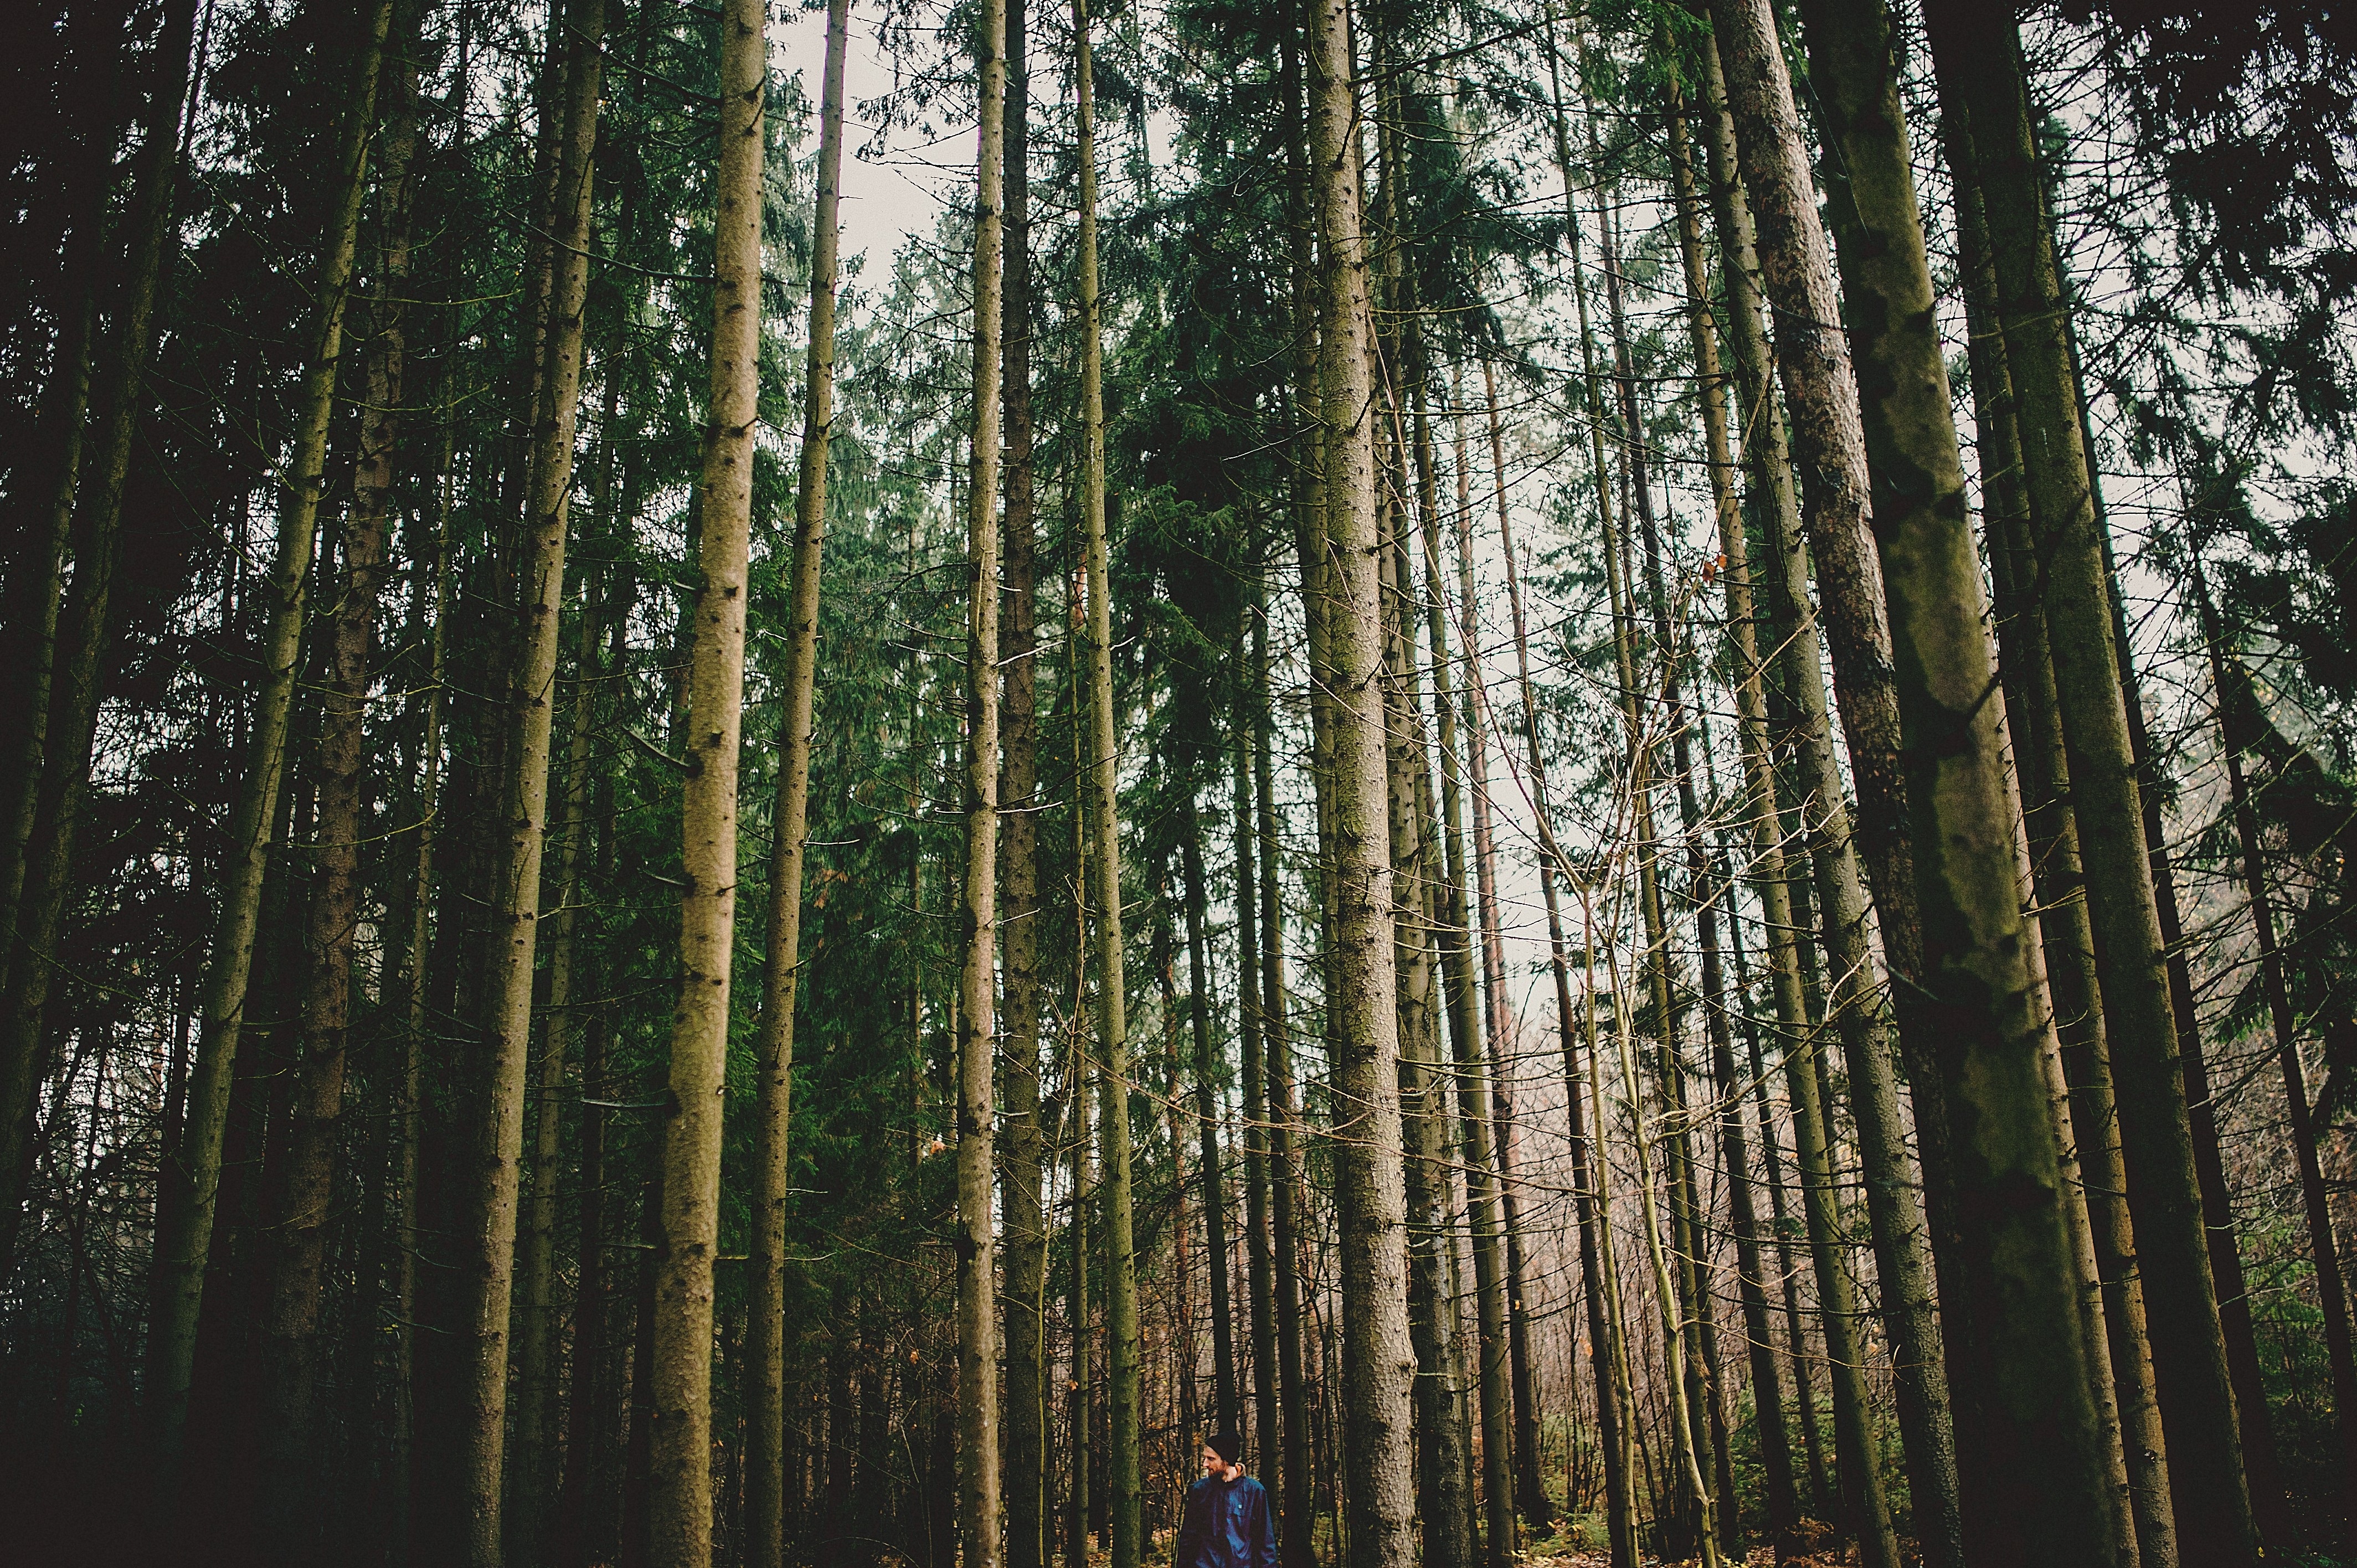
tree, nature, forest, wilderness, branch, plant, sunlight, leaf, jungle, autumn, spruce, rainforest, deciduous, wetland, grove, woodland, habitat, ecosystem, biome, old growth forest, natural environment, geographical feature, atmospheric phenomenon, woody plant, temperate broadleaf and mixed forest, temperate coniferous forest